Aston Martin DBS

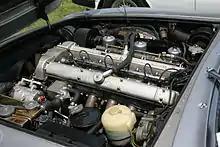
The Tadek Marek-designed inline-six engine of a DBS

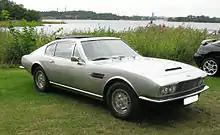
1970 Aston Martin DBS V8

The DBS was intended as the successor to the Aston Martin DB6, although the two ran concurrently for three years. Powered by a straight-six engine, it was produced from 1967 until 1972, eventually being phased out in favour of the Aston Martin V8.